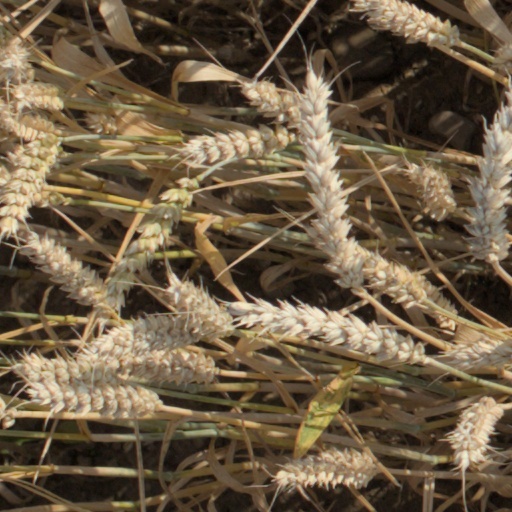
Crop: wheat